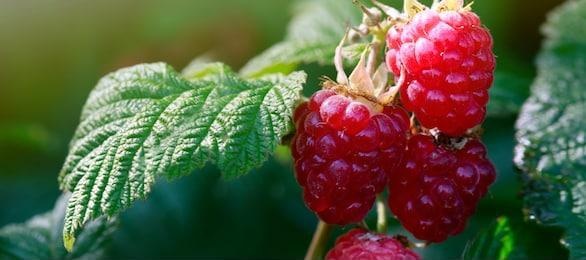
Label: raspberry